Donald and Helen Olsen House

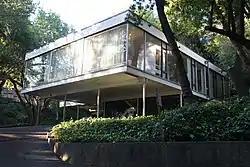

The Donald and Helen Olsen House, in Berkeley, California, was built in 1954.